Ayu Saraswati

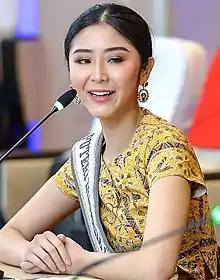
Ayu Saraswati speaking in support as the Indonesian People's Consultative Assembly Ambassador

Putu Ayu Saraswati (born July 6, 1997) popularly known as Ayu Saraswati is an Indonesian People's Consultative Assembly Ambassador, medical practitioner, fashion model and beauty pageant titleholder who won the title of Puteri Indonesia Lingkungan 2020. Since 2020, she serves as the Ambassador and Advisory Council of Ministry of Women Empowerment and Child Protection of The Republic of Indonesia and Ministry of Environment and Forestry of the Republic of Indonesia, that works for "#SangGuruKehidupan" in advocating for women empowerment, child protection, elderly care, natural disaster and free healthcare programs. Ayu Saraswati is the second delegate from Bali to ever be crowned Puteri Indonesia Lingkungan after Ayu Diandra Sari Tjakra in 2009. She was expected to represent Indonesia at Miss International 2022, but she withdrew from the competition.